I Am She–Miss Universe India

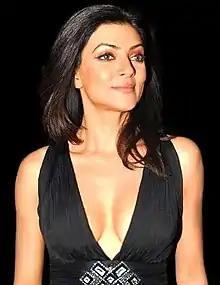
Sushmita Sen, the organizer of I Am She – Miss Universe India.

The first ever I AM She - Miss Universe India pageant was held on May 28 hosted by Rahul Khanna and former Femina Miss India (Miss India Universe), Neha Dhupia and was co-hosted by Ayushmann Khurrana.